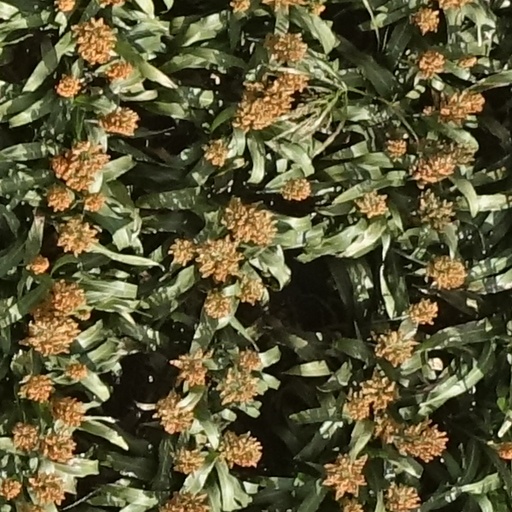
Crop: sorghum